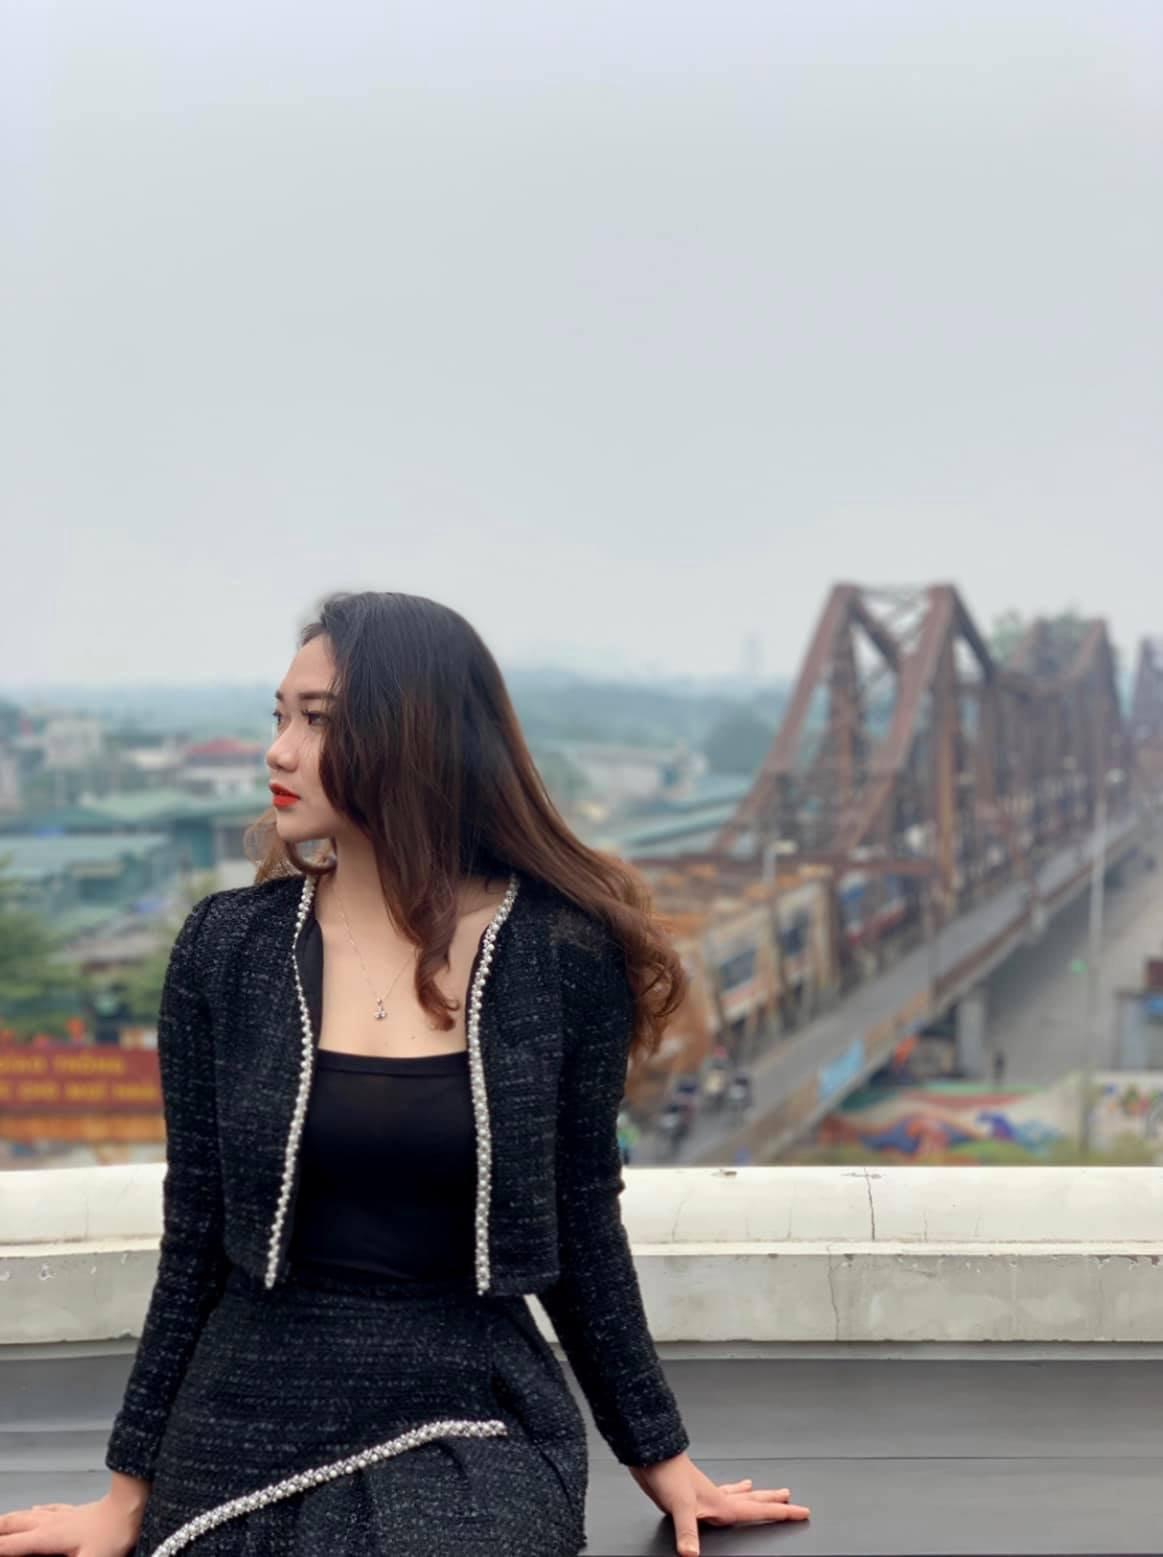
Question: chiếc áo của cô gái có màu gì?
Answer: chiếc áo có màu đen